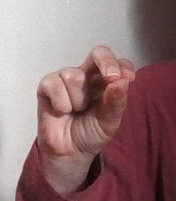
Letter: gaaf